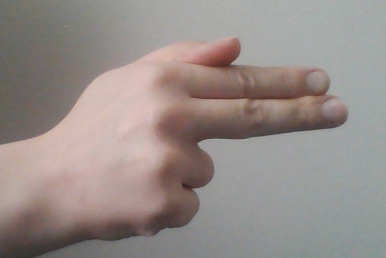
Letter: ghain